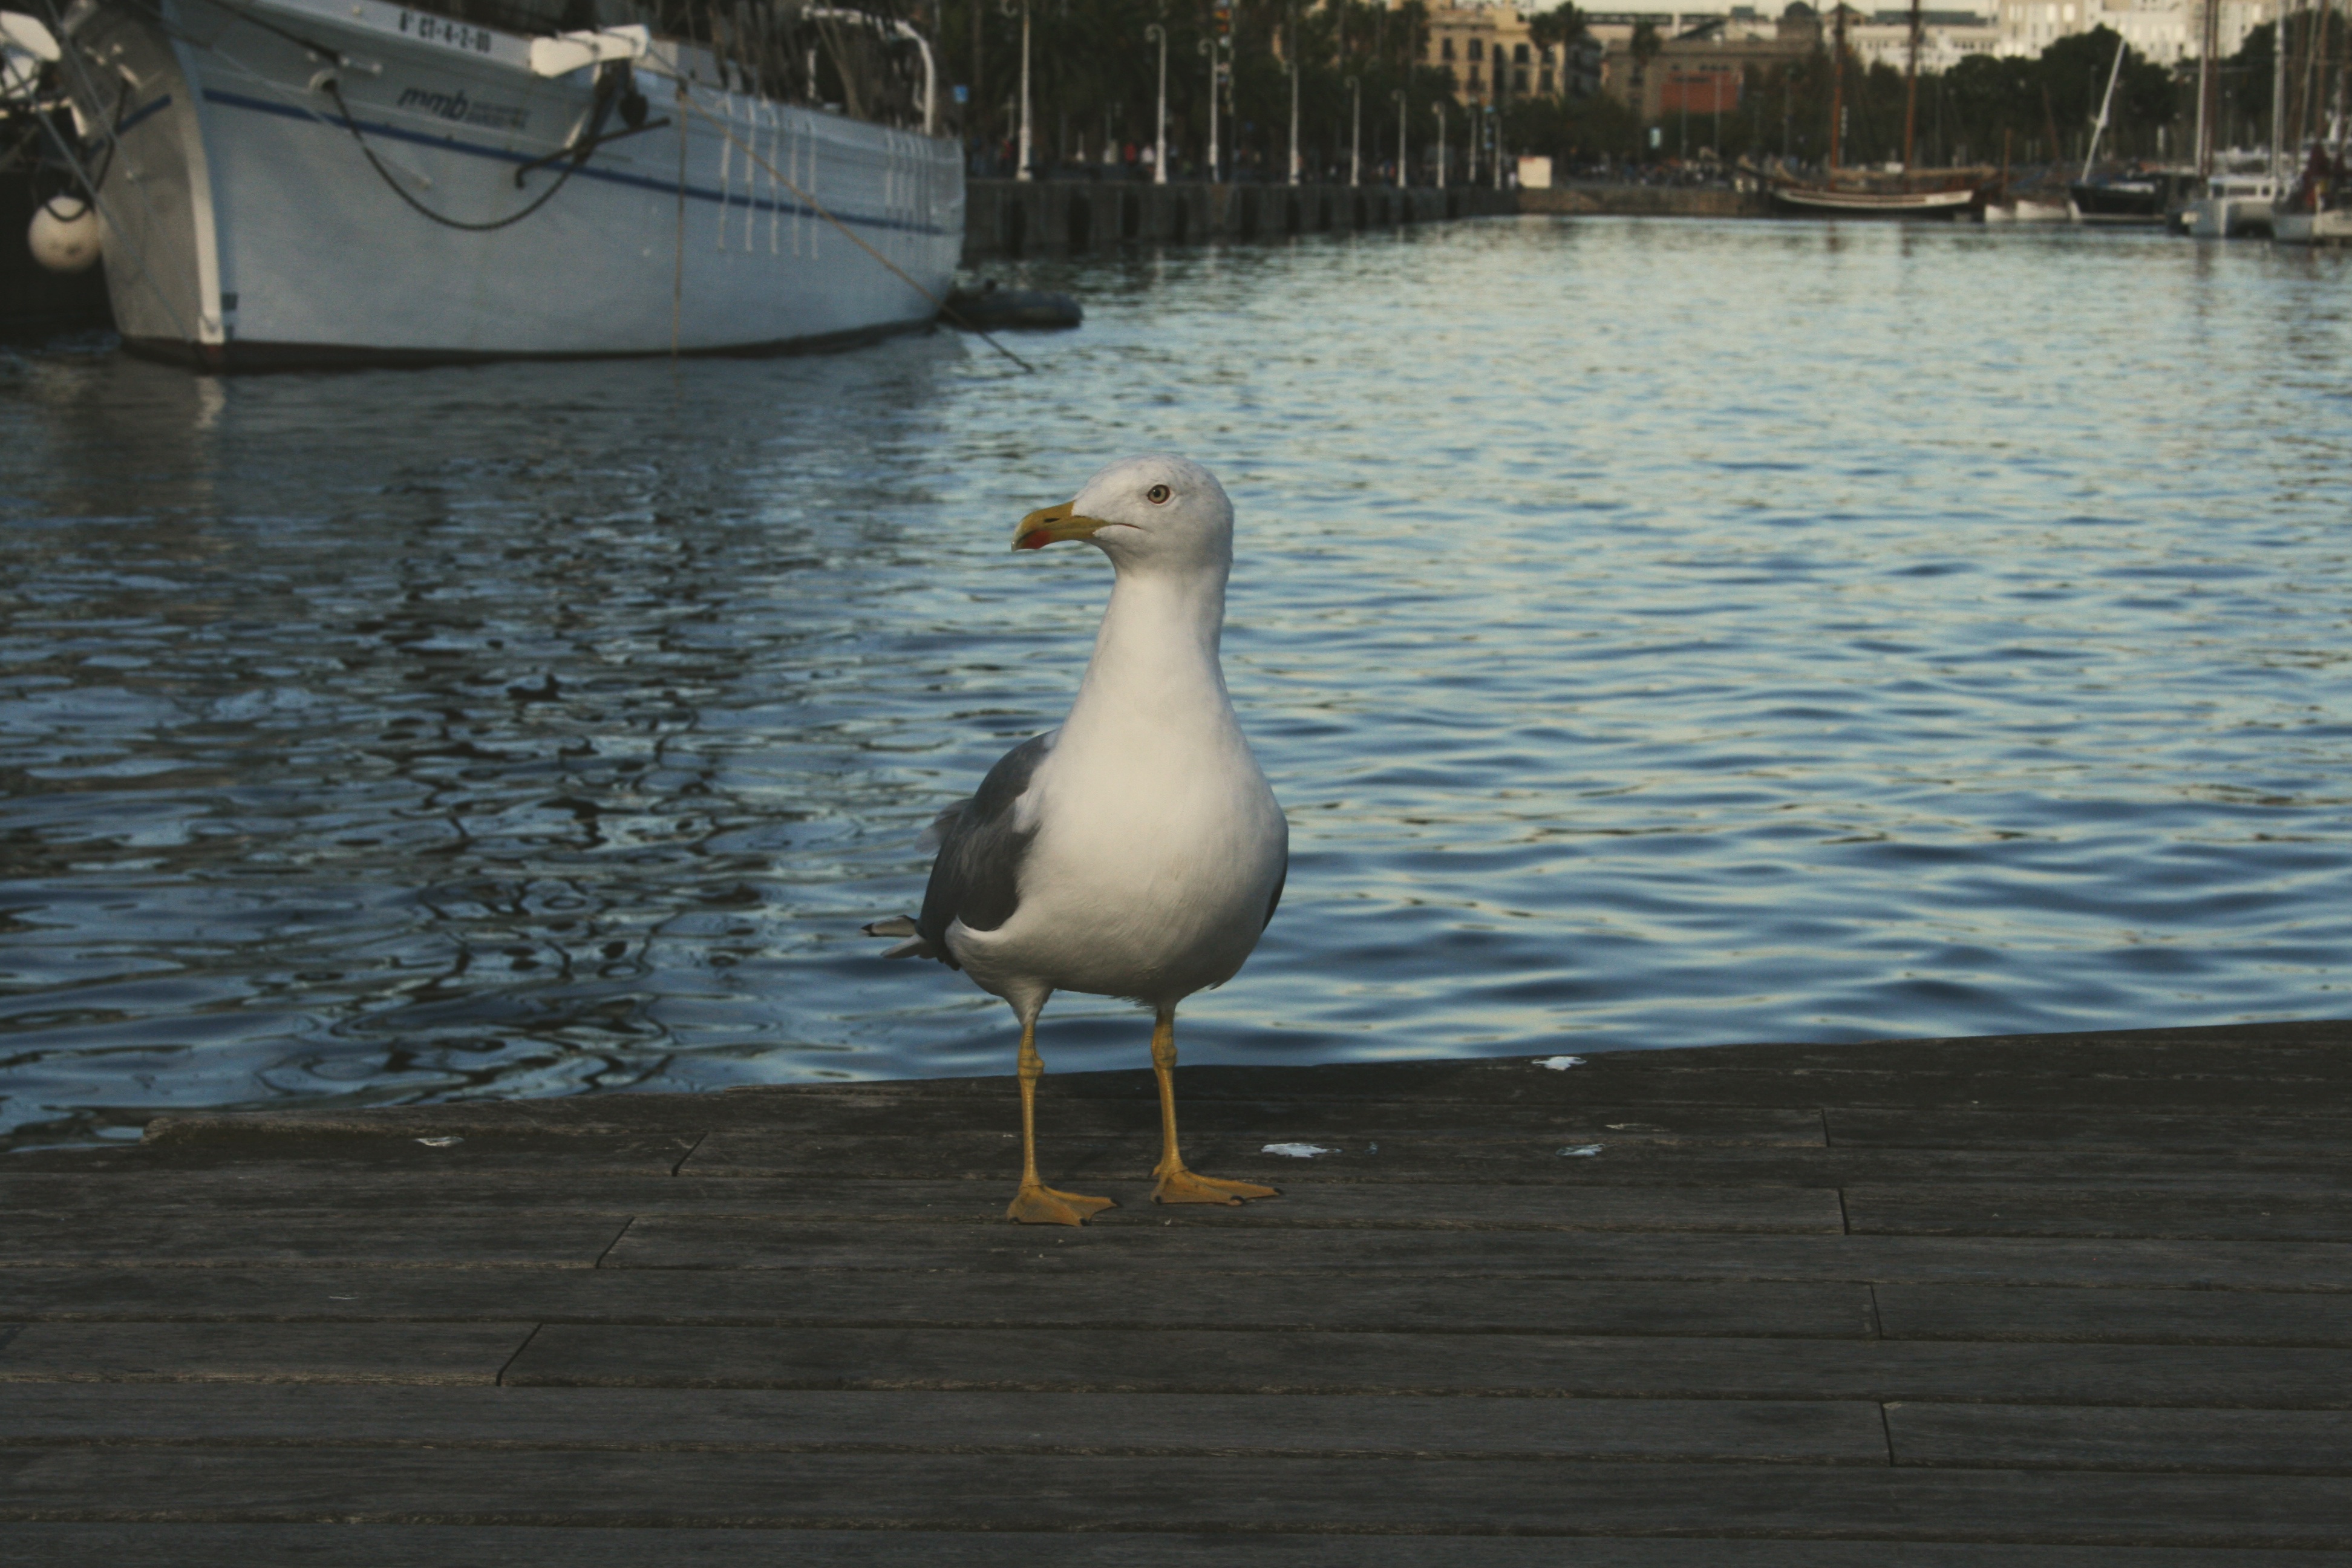
sea, water, bird, seabird, wildlife, reflection, gull, fauna, duck, vertebrate, water bird, ducks geese and swans